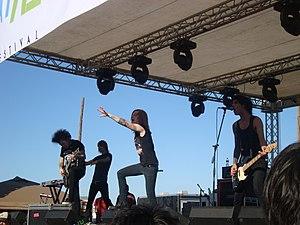
A Skylit Drive est un groupe de post-hardcore américain, originaire de Lodi, en Californie. Depuis 2012, le groupe se compose de Michael Jagmin, Brian White, Nick Miller, Cory La Quay, et Kyle Simmons. Les premiers membres, Jordan Blake et Joey Wilson, quittent le groupe en 2007 et en 2012, respectivement. Michael Jagmin effectue le chant depuis 2008. Le groupe a fait paraître un DVD, un EP et quatre albums studio : Wires...and the Concept of Breathing en 2008, Adelphia en 2009, Identity On Fire en 2011, et Rise, en 2013.